List of Highschool of the Dead characters

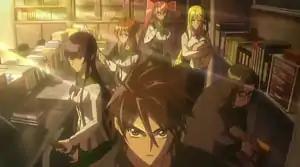
The main cast of "Highschool of the Dead" (front to rear): Takashi Komuro (Front), Saeko Busujima (Middle left), Kohta Hirano (Middle right), Rei Miyamoto (Rear left), Saya Takagi (Rear), and Shizuka Marikawa (Rear right).

The manga and anime series "Highschool of the Dead" features a diverse range of characters designed by Shōji Satō with their storyline written by Daisuke Satō. The series revolves around a pandemic that turns humans into zombies, euphemistically referred to by the main characters as , and the story follows a group of students at Fujimi High School: Takashi Komuro, Rei Miyamoto, Saeko Busujima, Saya Takagi, and Kohta Hirano. Shizuka Marikawa, the high school's nurse, and Alice Maresato, a young girl, join the students as they fight their way to safety through the deadly streets of Japan during a worldwide catastrophic event known as the "Outbreak".